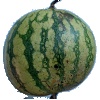
Label: Watermelon 1